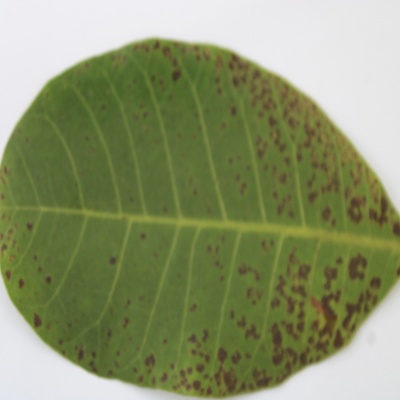
Crop: Cashew
Condition: anthracnose